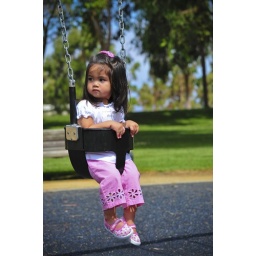
The cute little girl in pink is Anny whom I met in a park. Shot at Sunnyvale, California